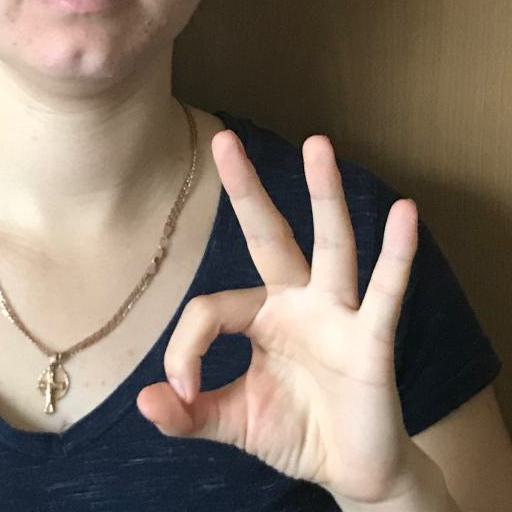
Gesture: ok